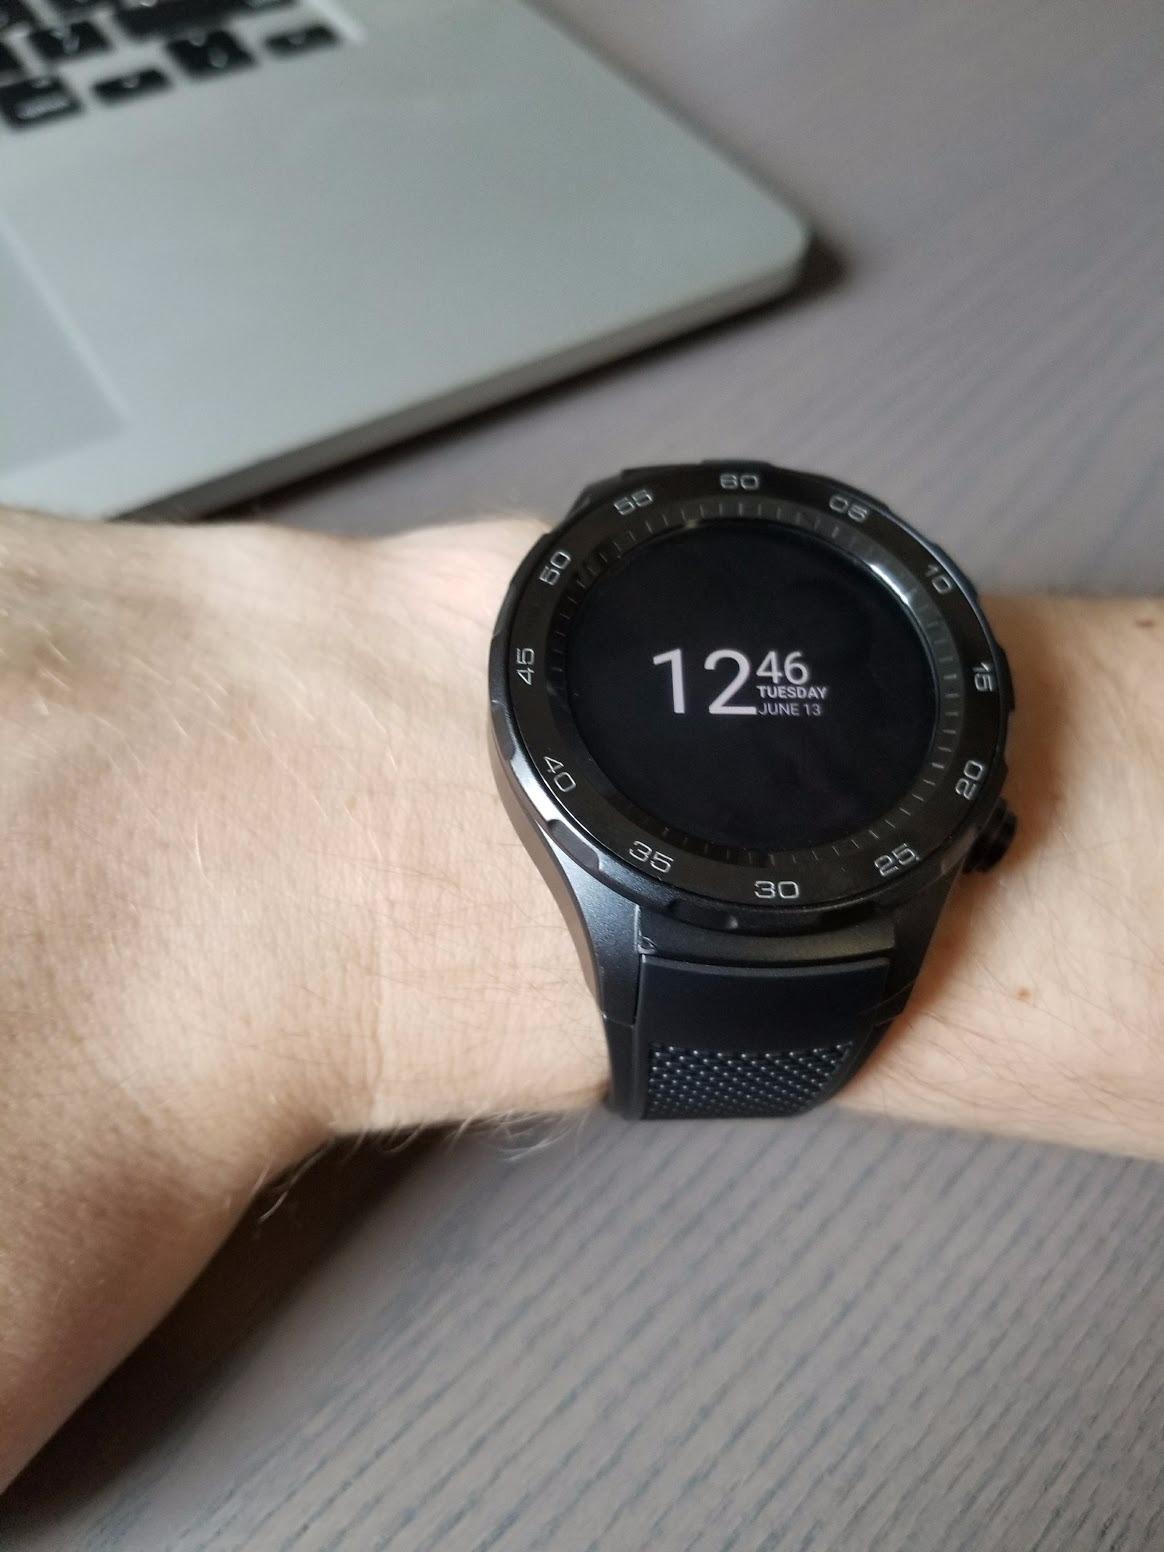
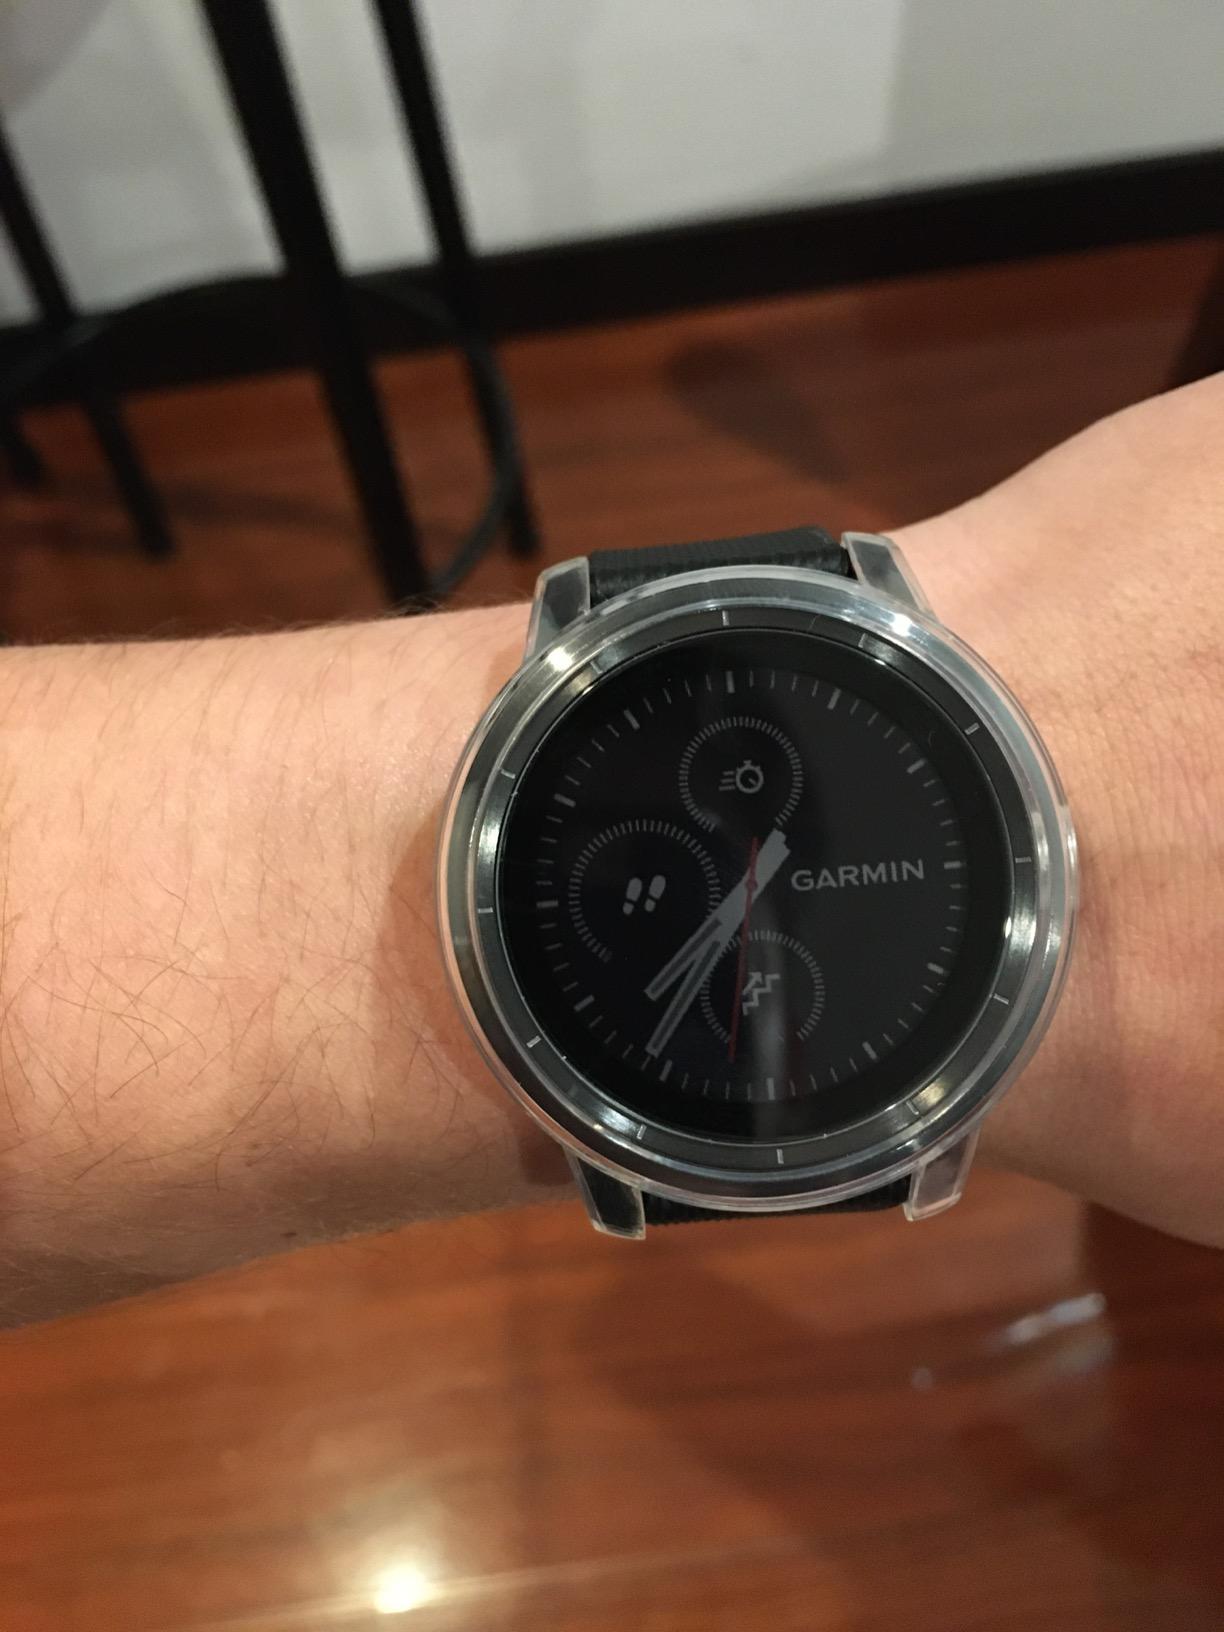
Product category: smartwatch
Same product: no